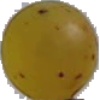
Label: Grape White 3